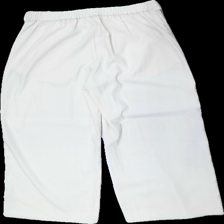
View: back
Type: Trousers
Category: Ladies
Brand: Saint Tropez
Colors: White
Material: 100% polyester
Cut: Loose
Size: M
Season: All
Stains: Minor
Damage: stain
Damage location: bottom left
Damage 2: stains
Damage 2 location: bottom right
Price range: <50
Recommended usage: Recycle